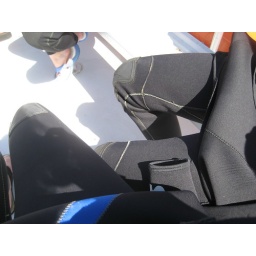
and very glad to have them. The water wasn't the bathtub we were used to in Puerto Vallarta